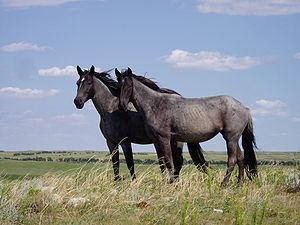
Le noir est une couleur de robe du cheval, où la peau et le pelage de l'animal sont complètement noirs. C'est aussi une robe de base chez le cheval, différents gènes tels que le Dun ou le Silver pouvant en modifier l'apparence. Lorsqu'elle est totalement dépourvue de poils blancs, elle est dite zain. Elle peut aussi présenter des marques blanches.
Le Nokota est une race de chevaux de selle qui descend de troupeaux libres des Badlands de la Little Missouri, situé au sud-ouest du Dakota du Nord, aux États-Unis. Re-découverte par des colons à la fin du XIXᵉ siècle, la population de chevaux Nokotas diminue fortement au cours du XXᵉ siècle et les derniers d'entre eux sont enfermés dans le Parc national Theodore Roosevelt. Dans les années 1980, certains de ces chevaux sont vendus aux enchères et les frères Kuntz se mobilisent pour sauvegarder et faire reconnaître cette race. Le Nokota est désormais pris en charge par différentes associations.
La liste des chevaux d'État des États-Unis présente les douze chevaux retenus officiellement par certains États des États-Unis. Le plus ancien a été proposé en 1961 pour le Vermont, et les deux plus récents le furent en 2010 pour la Caroline du Nord et la Caroline du Sud.